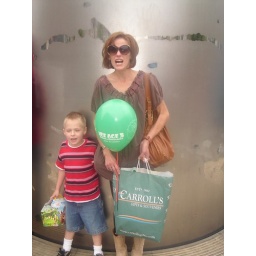
Iain and Mom by the silver tower thing